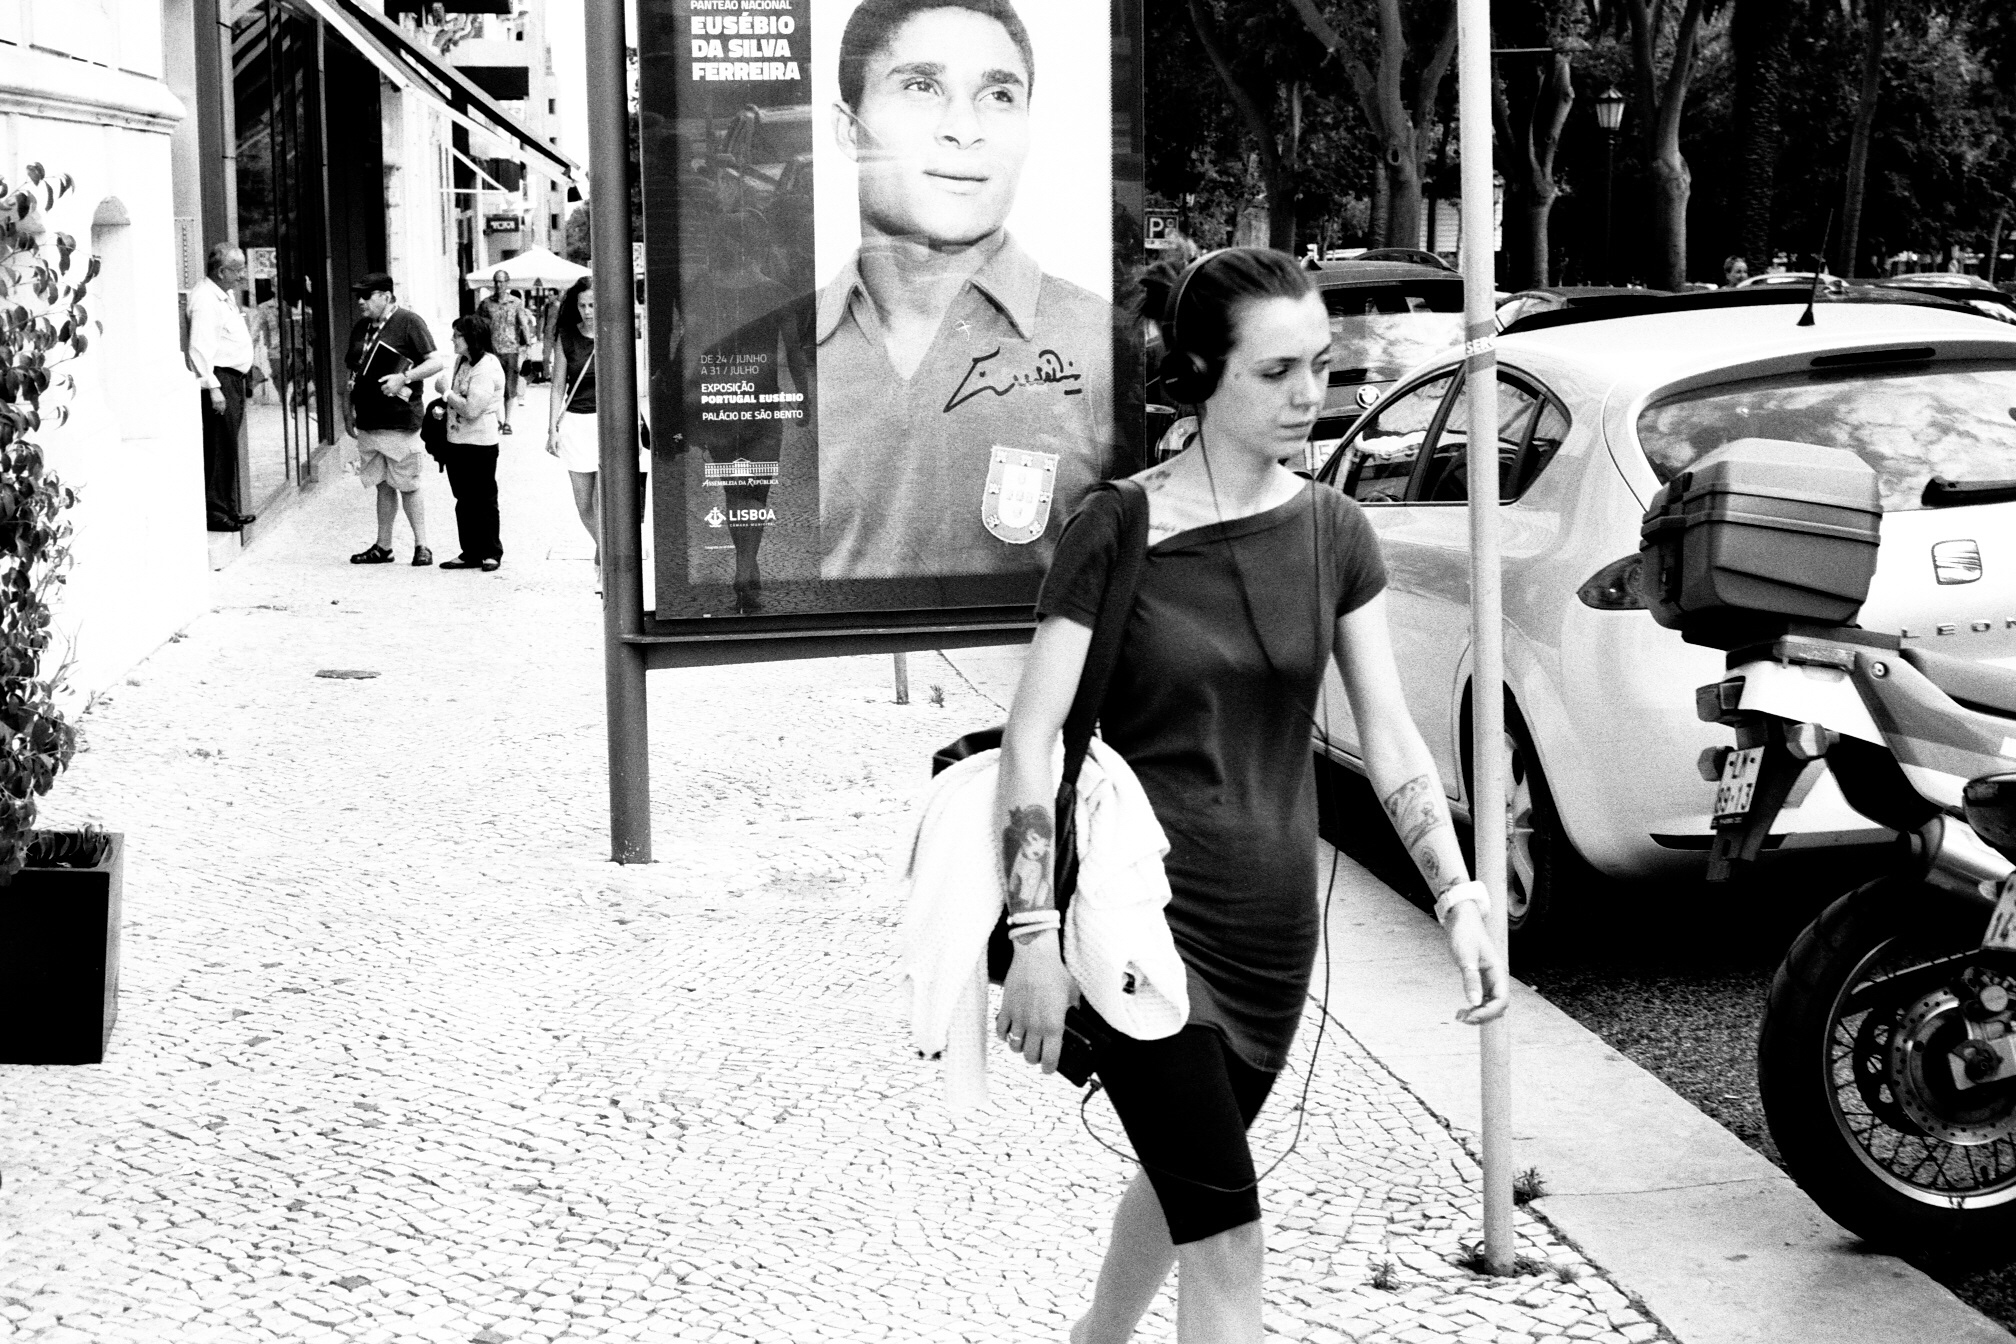
black and white, road, white, street, photography, grain, city, film, analog, explore, portrait, black, monochrome, streetphotography, flickr, bw, candid, creativecommons, 50mm, 35mm, photograph, snapshot, schweiz, switzerland, fotografie, sw, weiss, schwarz, zurich, grainy, snap, leica, moment, strassenfotografie, unposed, decisive, flickriver, streettog, tog, scout, 35mmfilm, analogue, decisivemoment, lefteye, leicam6, summicron50mm, primelens, portraitscene, lefteyed, bestcamera, skancheli, riccapucho, ilfordfp4, photo shoot, monochrome photography